Answer in natural language. How many Paintings are visible in the scene? Choose between the following options: 2, 3, 4, 0 or 1
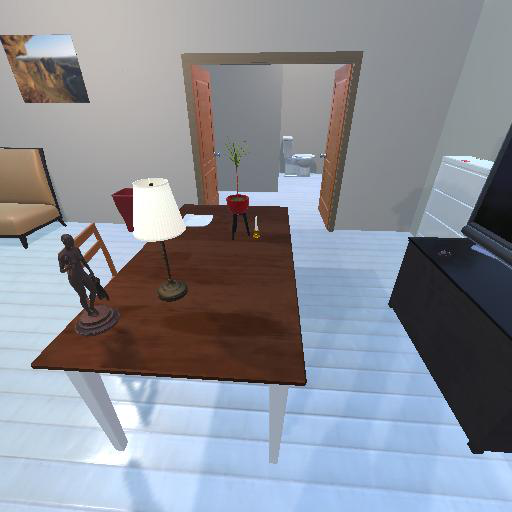
<answer>1</answer>